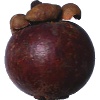
Label: Mangostan 1